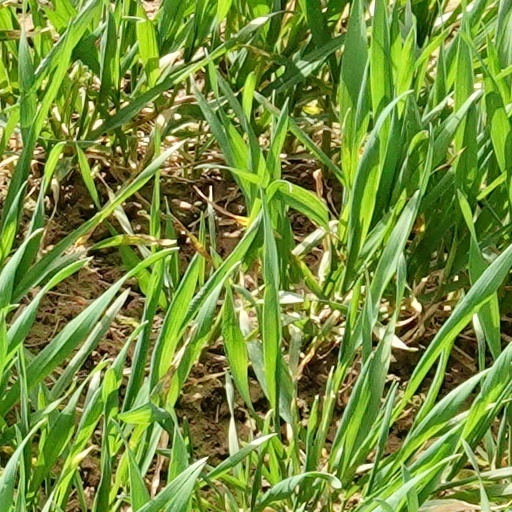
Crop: wheat